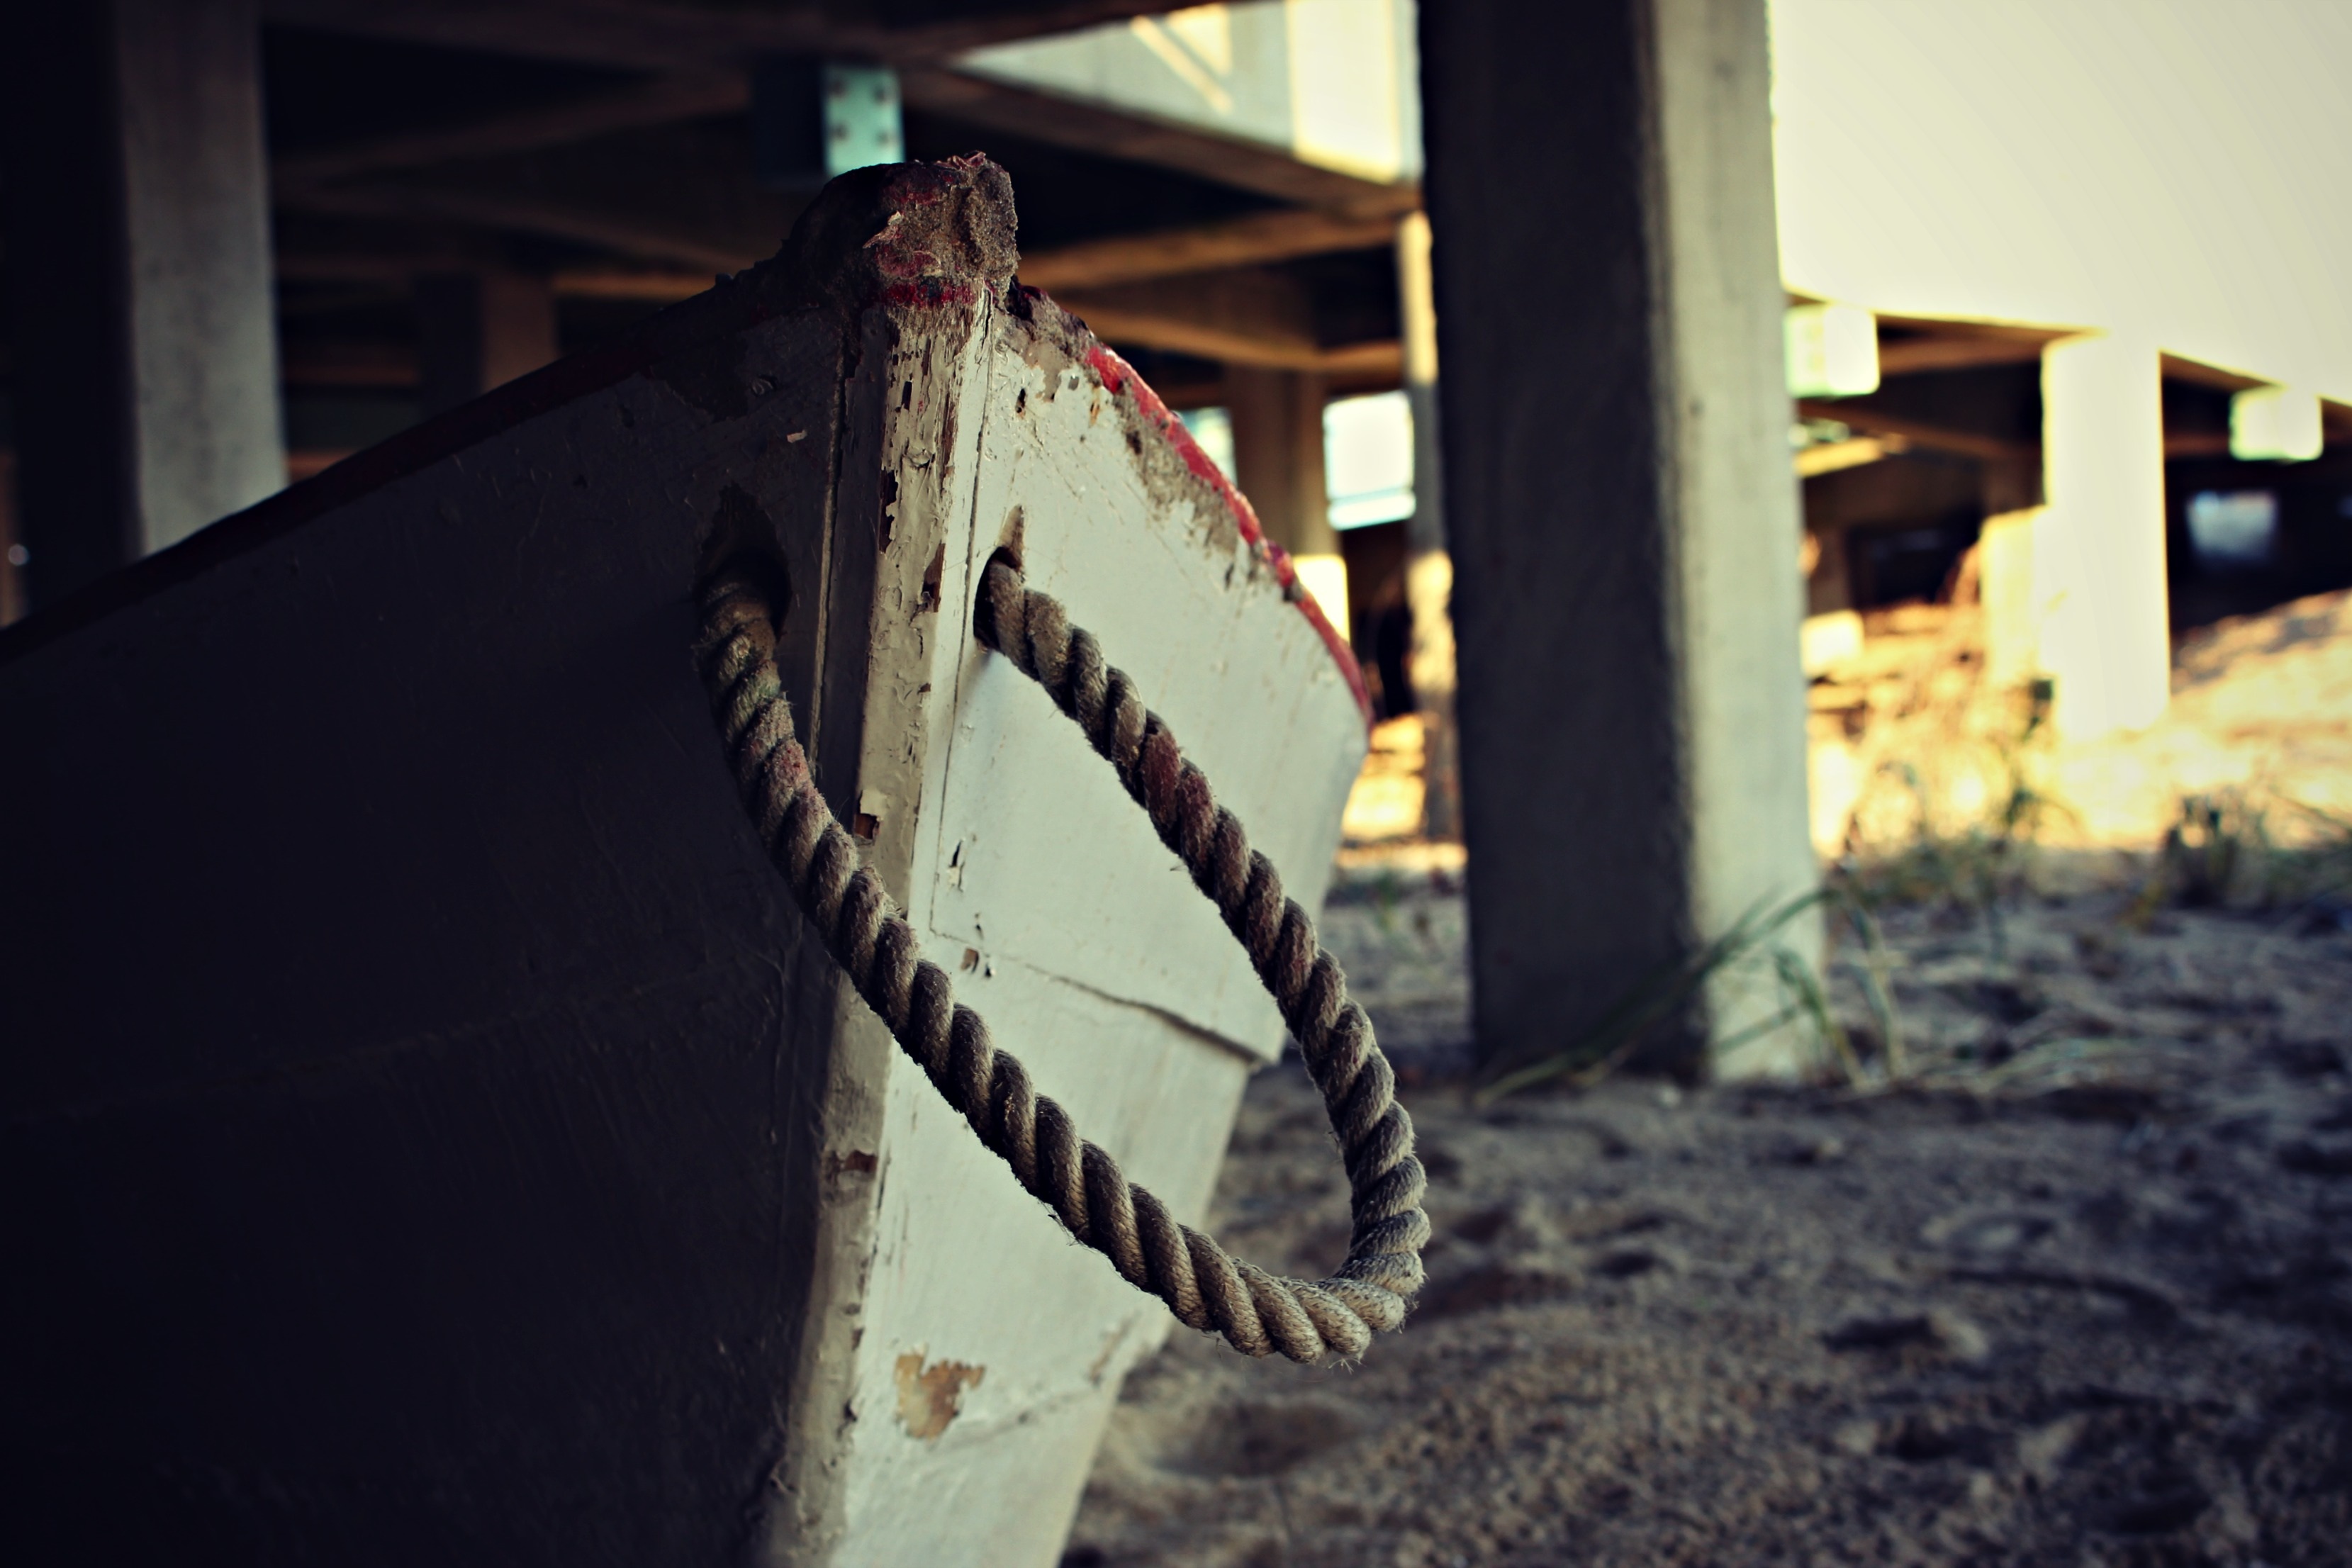
light, wood, color, darkness, black, art, photograph, image